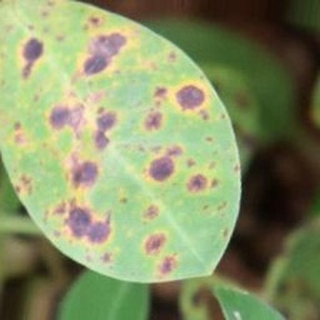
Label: groundnut_late_leaf_spot